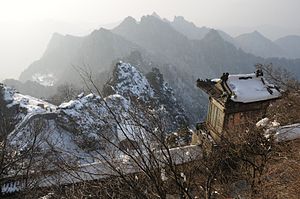
Wudangbjergene
Nanyantemplet
Wudangbjergene, Wudangshan eller Wu Tang Shan, er en lille bjergkæde i provinsen Hubei, Kina, syd for byen Shiyan.